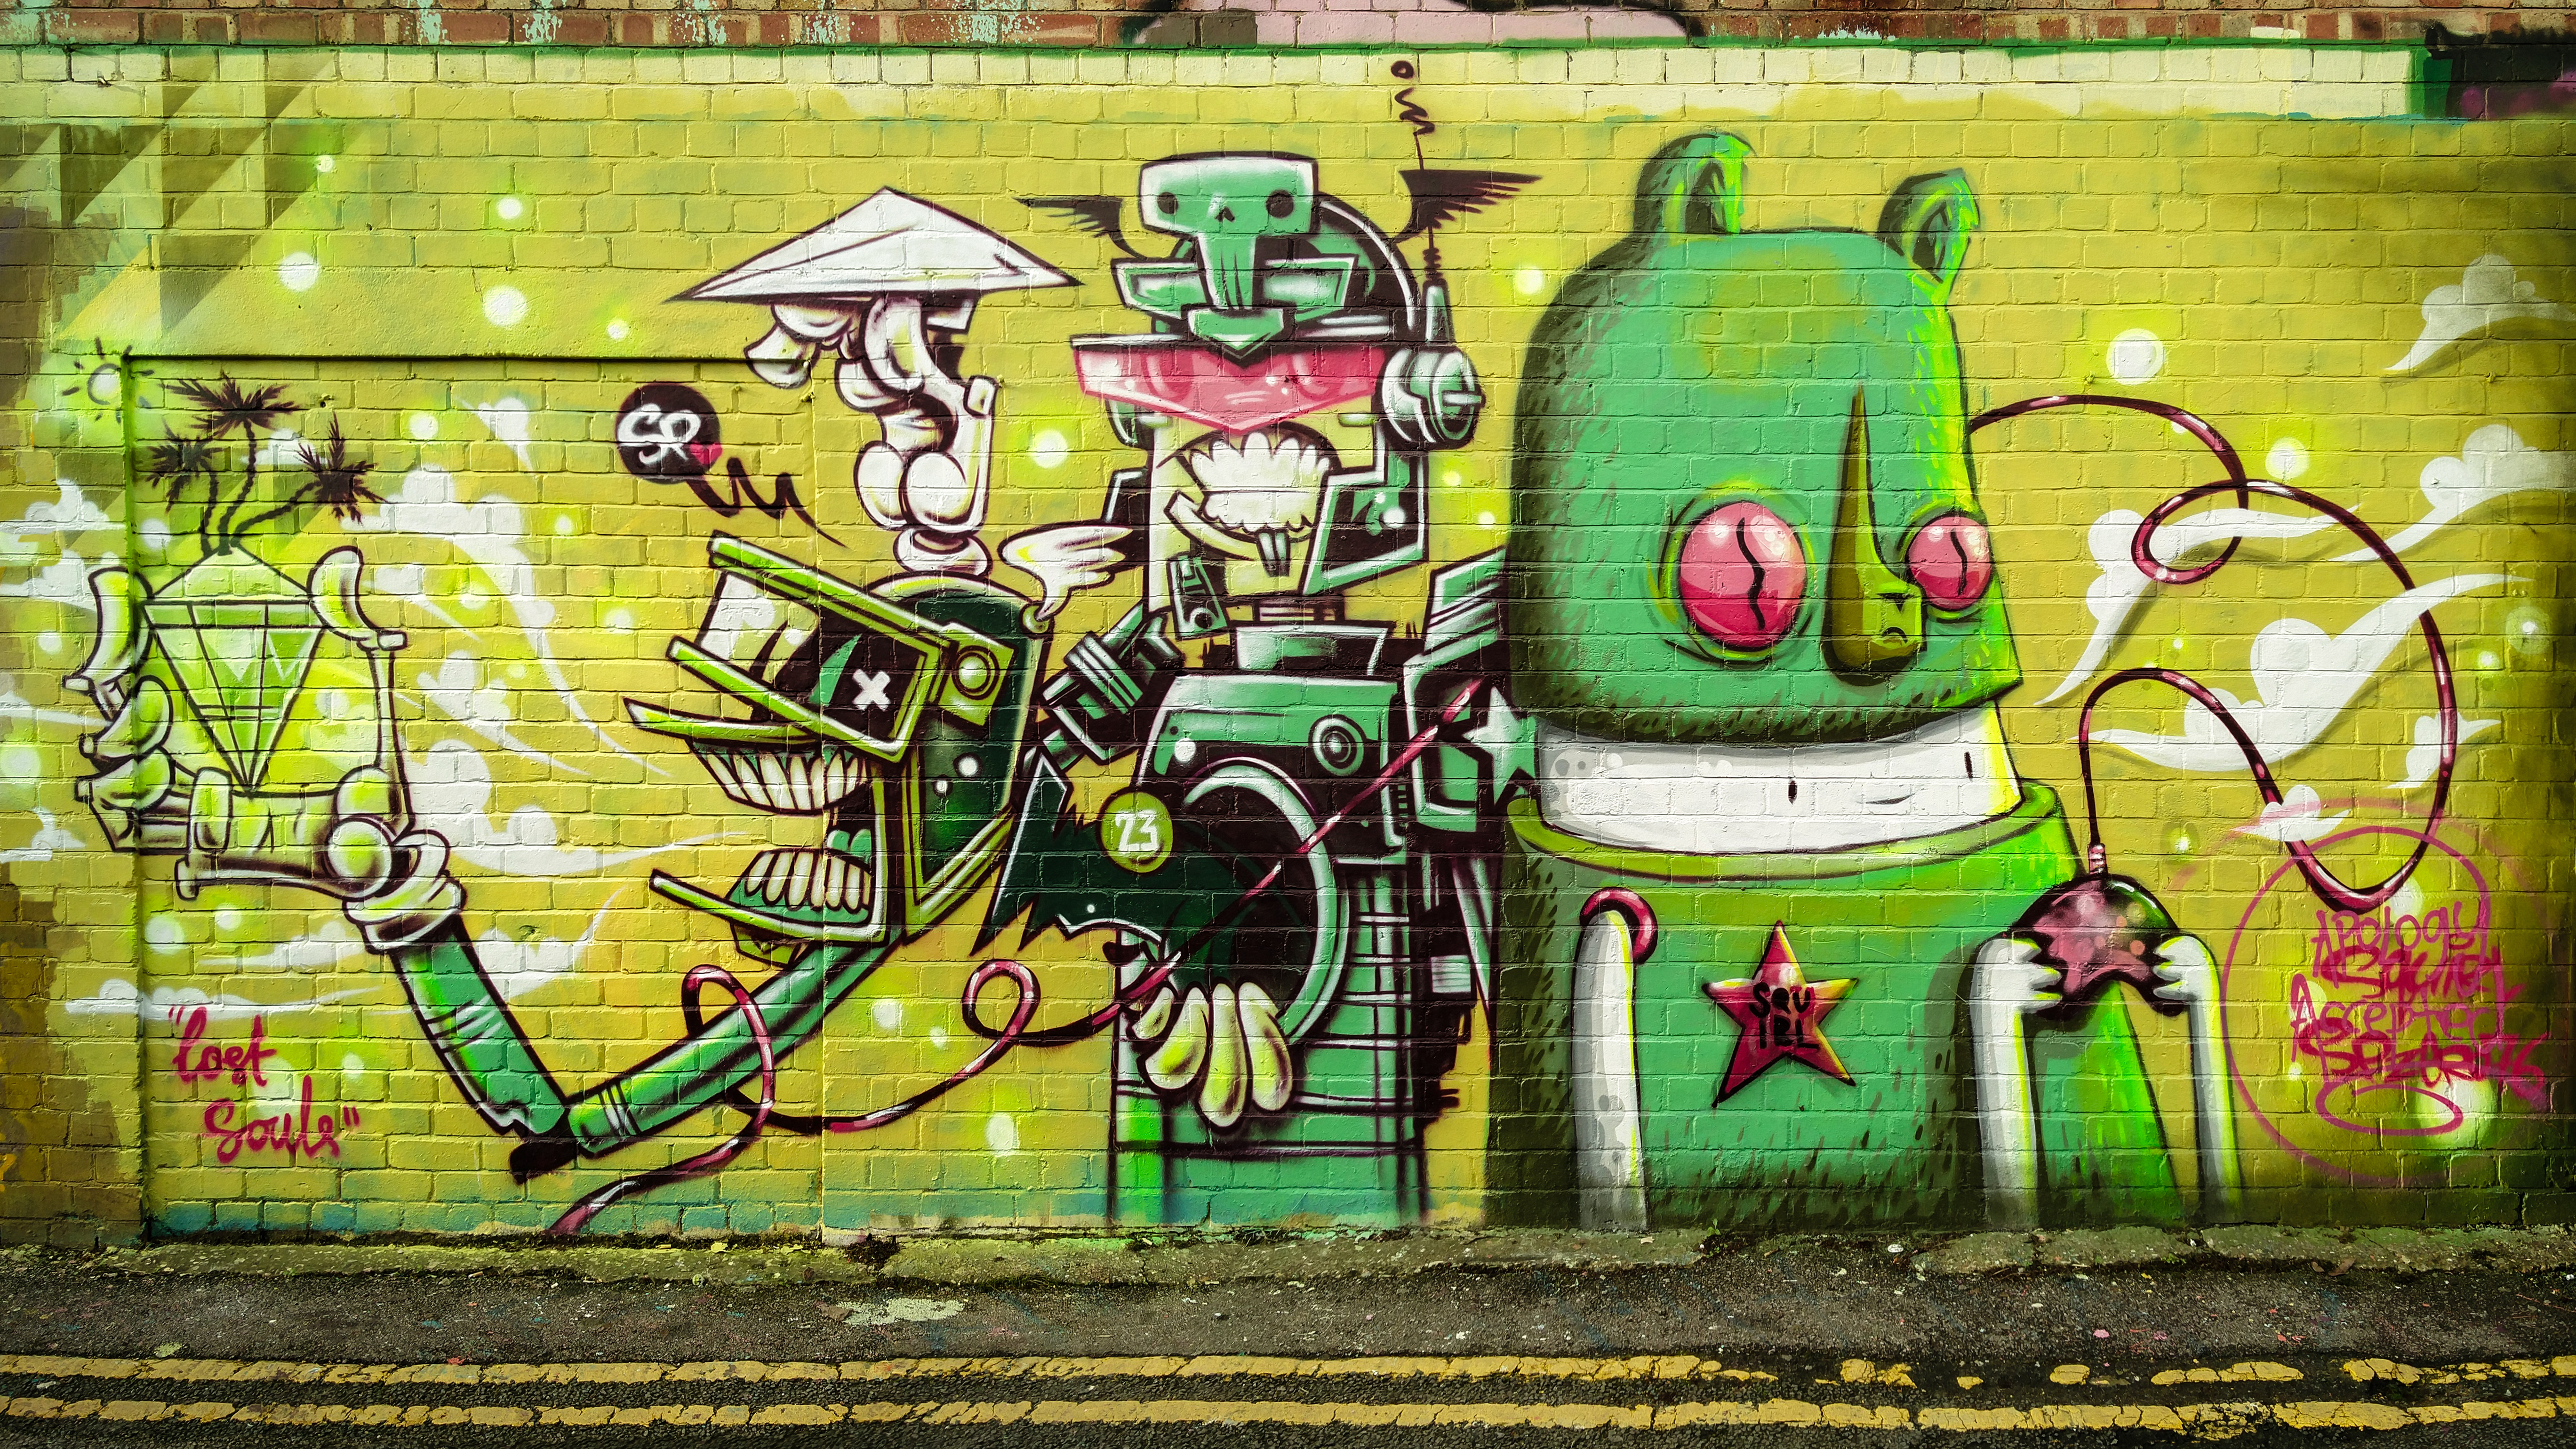
street, urban, wall, green, yellow, graffiti, street art, art, lines, illustration, mural, streetart, robots, brighton, scifi, urban area